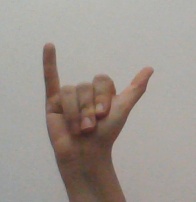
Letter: ya